Lakland

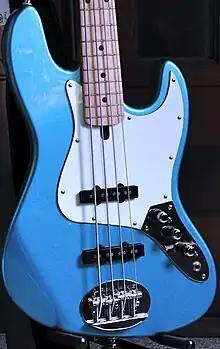
Lakland Joe Osborn signature bass

Lakin conceived of a signature model bass in 1997. A bass player himself and a fan of bassist Joe Osborn, Lakin contacted Osborn after reading an article about him in "Bass Player" magazine. Osborn, known for his 1960 Fender Jazz Bass, collaborated with Lakin and a team that included luthier Michael Tobias on what would become a vintage Jazz bass-style 4-string bass known originally as the Joe Osborn Signature model and equipped with Lindy Fralin pickups.